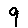
Label: 9